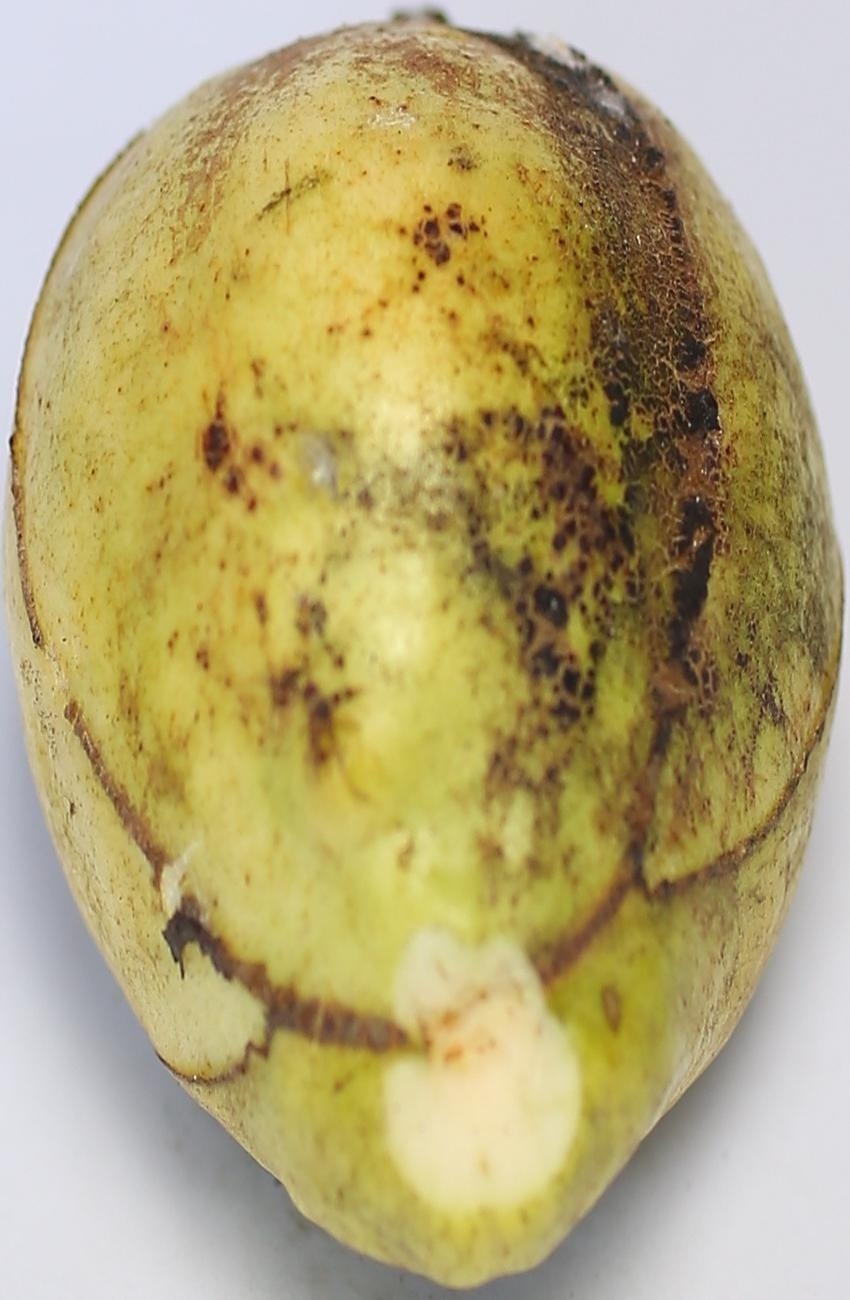
Maturity: ripe
Variety: thadhrami